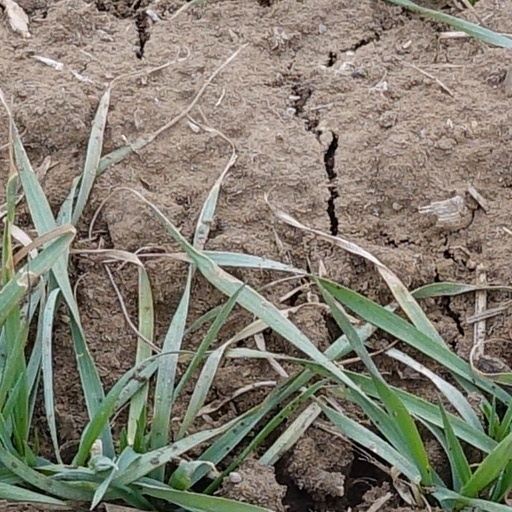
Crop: wheat